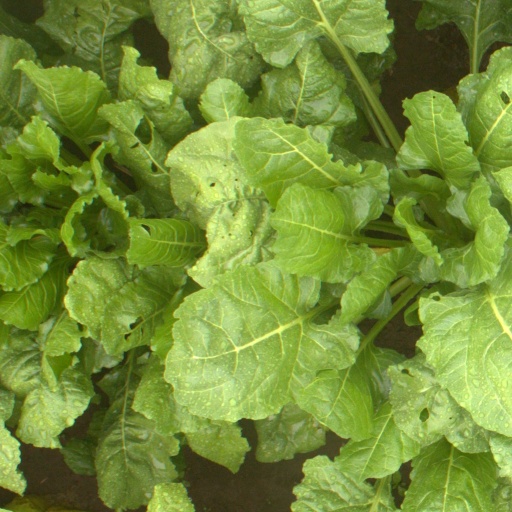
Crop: sugar beet